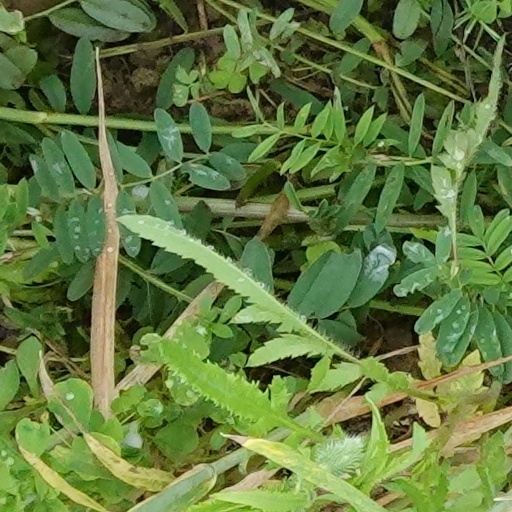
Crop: wheat